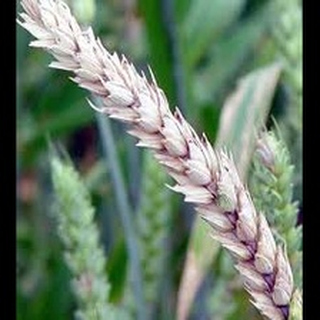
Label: wheat_fusarium_head_blight